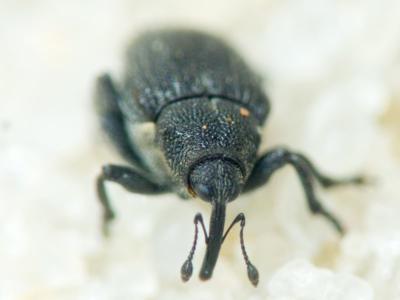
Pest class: Cabbage_seedpod_weevil